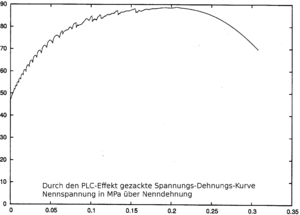
L'effet Portevin–Le Chatelier est caractérisé par l'obtention d'une courbe contrainte-déformation « dentelée » lors de la déformation plastique d'un matériau.